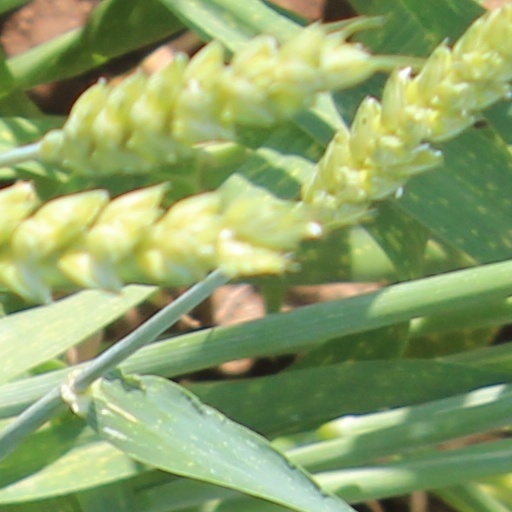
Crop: wheat